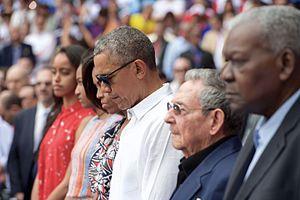
Les attentats du 22 mars 2016 à Bruxelles dans la région de Bruxelles-Capitale et dans la province du Brabant flamand, en Belgique, désignent une série de trois attentats-suicide à la bombe : deux à l'aéroport de Bruxelles à Zaventem et le troisième à Bruxelles, dans une rame du métro à la station Maelbeek, dans le quartier européen. Le bilan définitif fait état de 32 morts et 340 blessés.
L'année 2016 est une année bissextile commençant un vendredi, c'est la 2016ᵉ année de notre ère, la 16ᵉ année du IIIᵉ millénaire et du XXIᵉ siècle et la 7ᵉ année de la décennie 2010-2019.
Un certain nombre de pays, chefs d'état et organisations internationales expriment des commentaires ou illuminent des monuments en réaction aux attentats du 22 mars 2016 à Bruxelles.